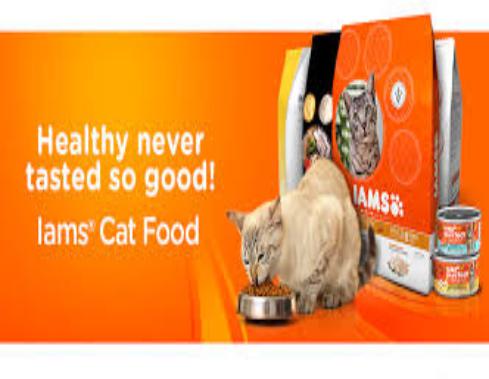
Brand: Iams
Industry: Food